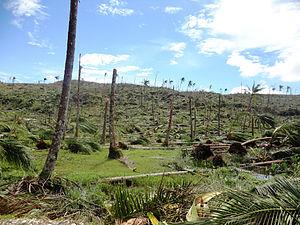
La déforestation aux Philippines, comme dans de nombreux pays d'Asie du Sud-Est, est un problème majeur dans le pays. Phénomène d'ampleur du XXe siècle, consécutif à l'exploitation intensive des forêts et à l’extension des terres agricoles sur fond de corruption ou de pauvreté, il menace la biodiversité d'un pays qui abrite de nombreuses espèces endémiques et contribue à amplifier les dégâts des catastrophes environnementales comme les cyclones. Des initiatives politiques et civiques tendent à inverser la tendance, bien que ce sujet reste un défi majeur.